Tooth and Co.

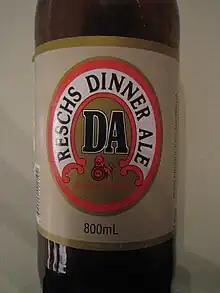
Longneck of Reschs DA

A feature of Tooth and Co was the sponsorship of large pub paintings in the 1930s and 1940s in NSW. Walter Jardine (1884–1970), an internationally known commercial artist of the era, was contracted to do a series of ink and water colour posters for Tooths. These pub posters sought to advertise beer by associating it with sport, health and cultural sophistication. Tooth and Co owned hundreds of pubs throughout NSW at the time and sought to decorate many with these paintings. Many have now disappeared from the pub walls; they are now highly valued as souvenirs of the era.